Goyencourt

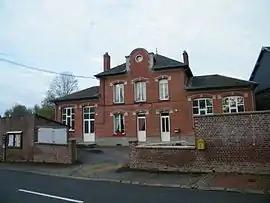
The town hall in Goyencourt

Goyencourt is a commune in the Somme department in Hauts-de-France in northern France.